Bolter End

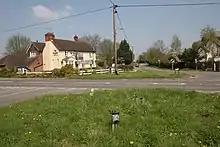

Bolter End is a hamlet to the west of High Wycombe in Buckinghamshire, England.